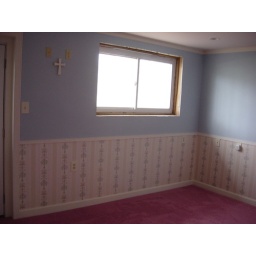
corner desk will go...well, in the corner! window still needs work ~ framing, sill, and covering.